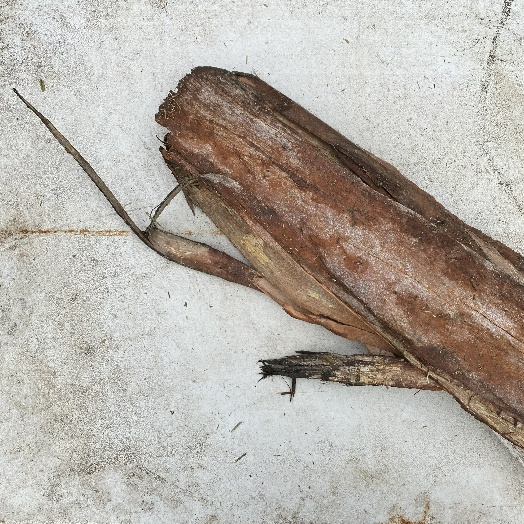
Label: Vegetation